Koror–Babeldaob Bridge

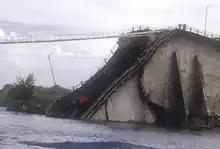
Original Koror-Babeldaob Bridge collapse

By 1990, a physical phenomenon called creep had caused the midline of the bridge to sag 1.2 meters, causing discomfort to drivers and concern for officials. The Palau government commissioned two studies by Louis Berger International and Japan International Co-operation Agency. They both concluded that the bridge was structurally safe as of 1990 though 1m more of creep would occur in the future. Based on the studies, the Palau government decided to counteract the cosmetic damage caused by creep with resurfacing and reinforcement of the bridge.